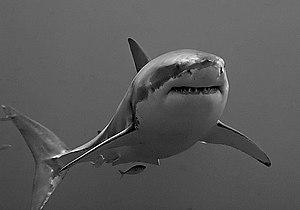
Le Grand requin blanc est une espèce de requin de la famille des Lamnidae et de l'ordre des Lamniformes. Il est le seul représentant actuel du genre Carcharodon.